Kataragama deviyo

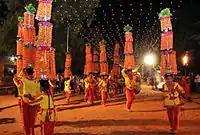
A group of dancers participating in the Kataragama Esala Festival

Kataragama Esala Perehera is the most spectacular event of the annual Esala festival, which is held in the nights of festive season. A procession ("perehera") with traditional dancers, kawadi dancers, drummers, fire walkers, elephants and many other religious rituals, it is known as one of the most elegant historical cultural pageants in Sri Lanka.